Federer–Roddick rivalry

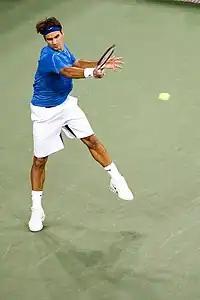
Federer won the ninth Grand Slam of his career at the 2006 US Open.

The 2006 US Open final marked the sixth consecutive meeting in a final between Roddick and Federer, and their third consecutive in the final of a Grand Slam. Federer broke Roddick twice in the first set to win it, but Roddick broke Federer early in the second set, and held the early lead to win the set. Federer grabbed a late break against Roddick to prevent a tiebreak and win the third set, and he cruised past Roddick in the fourth set to win his third consecutive US Open.